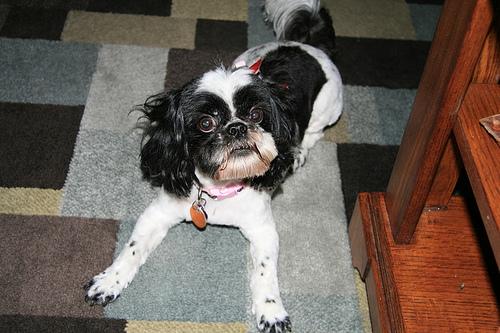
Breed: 361-n000123-Shih_Tzu